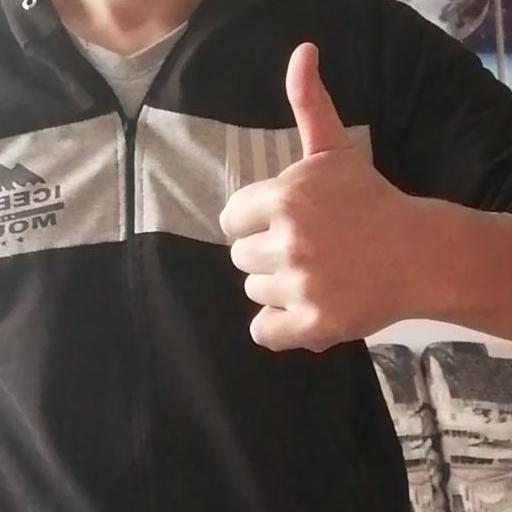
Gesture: like